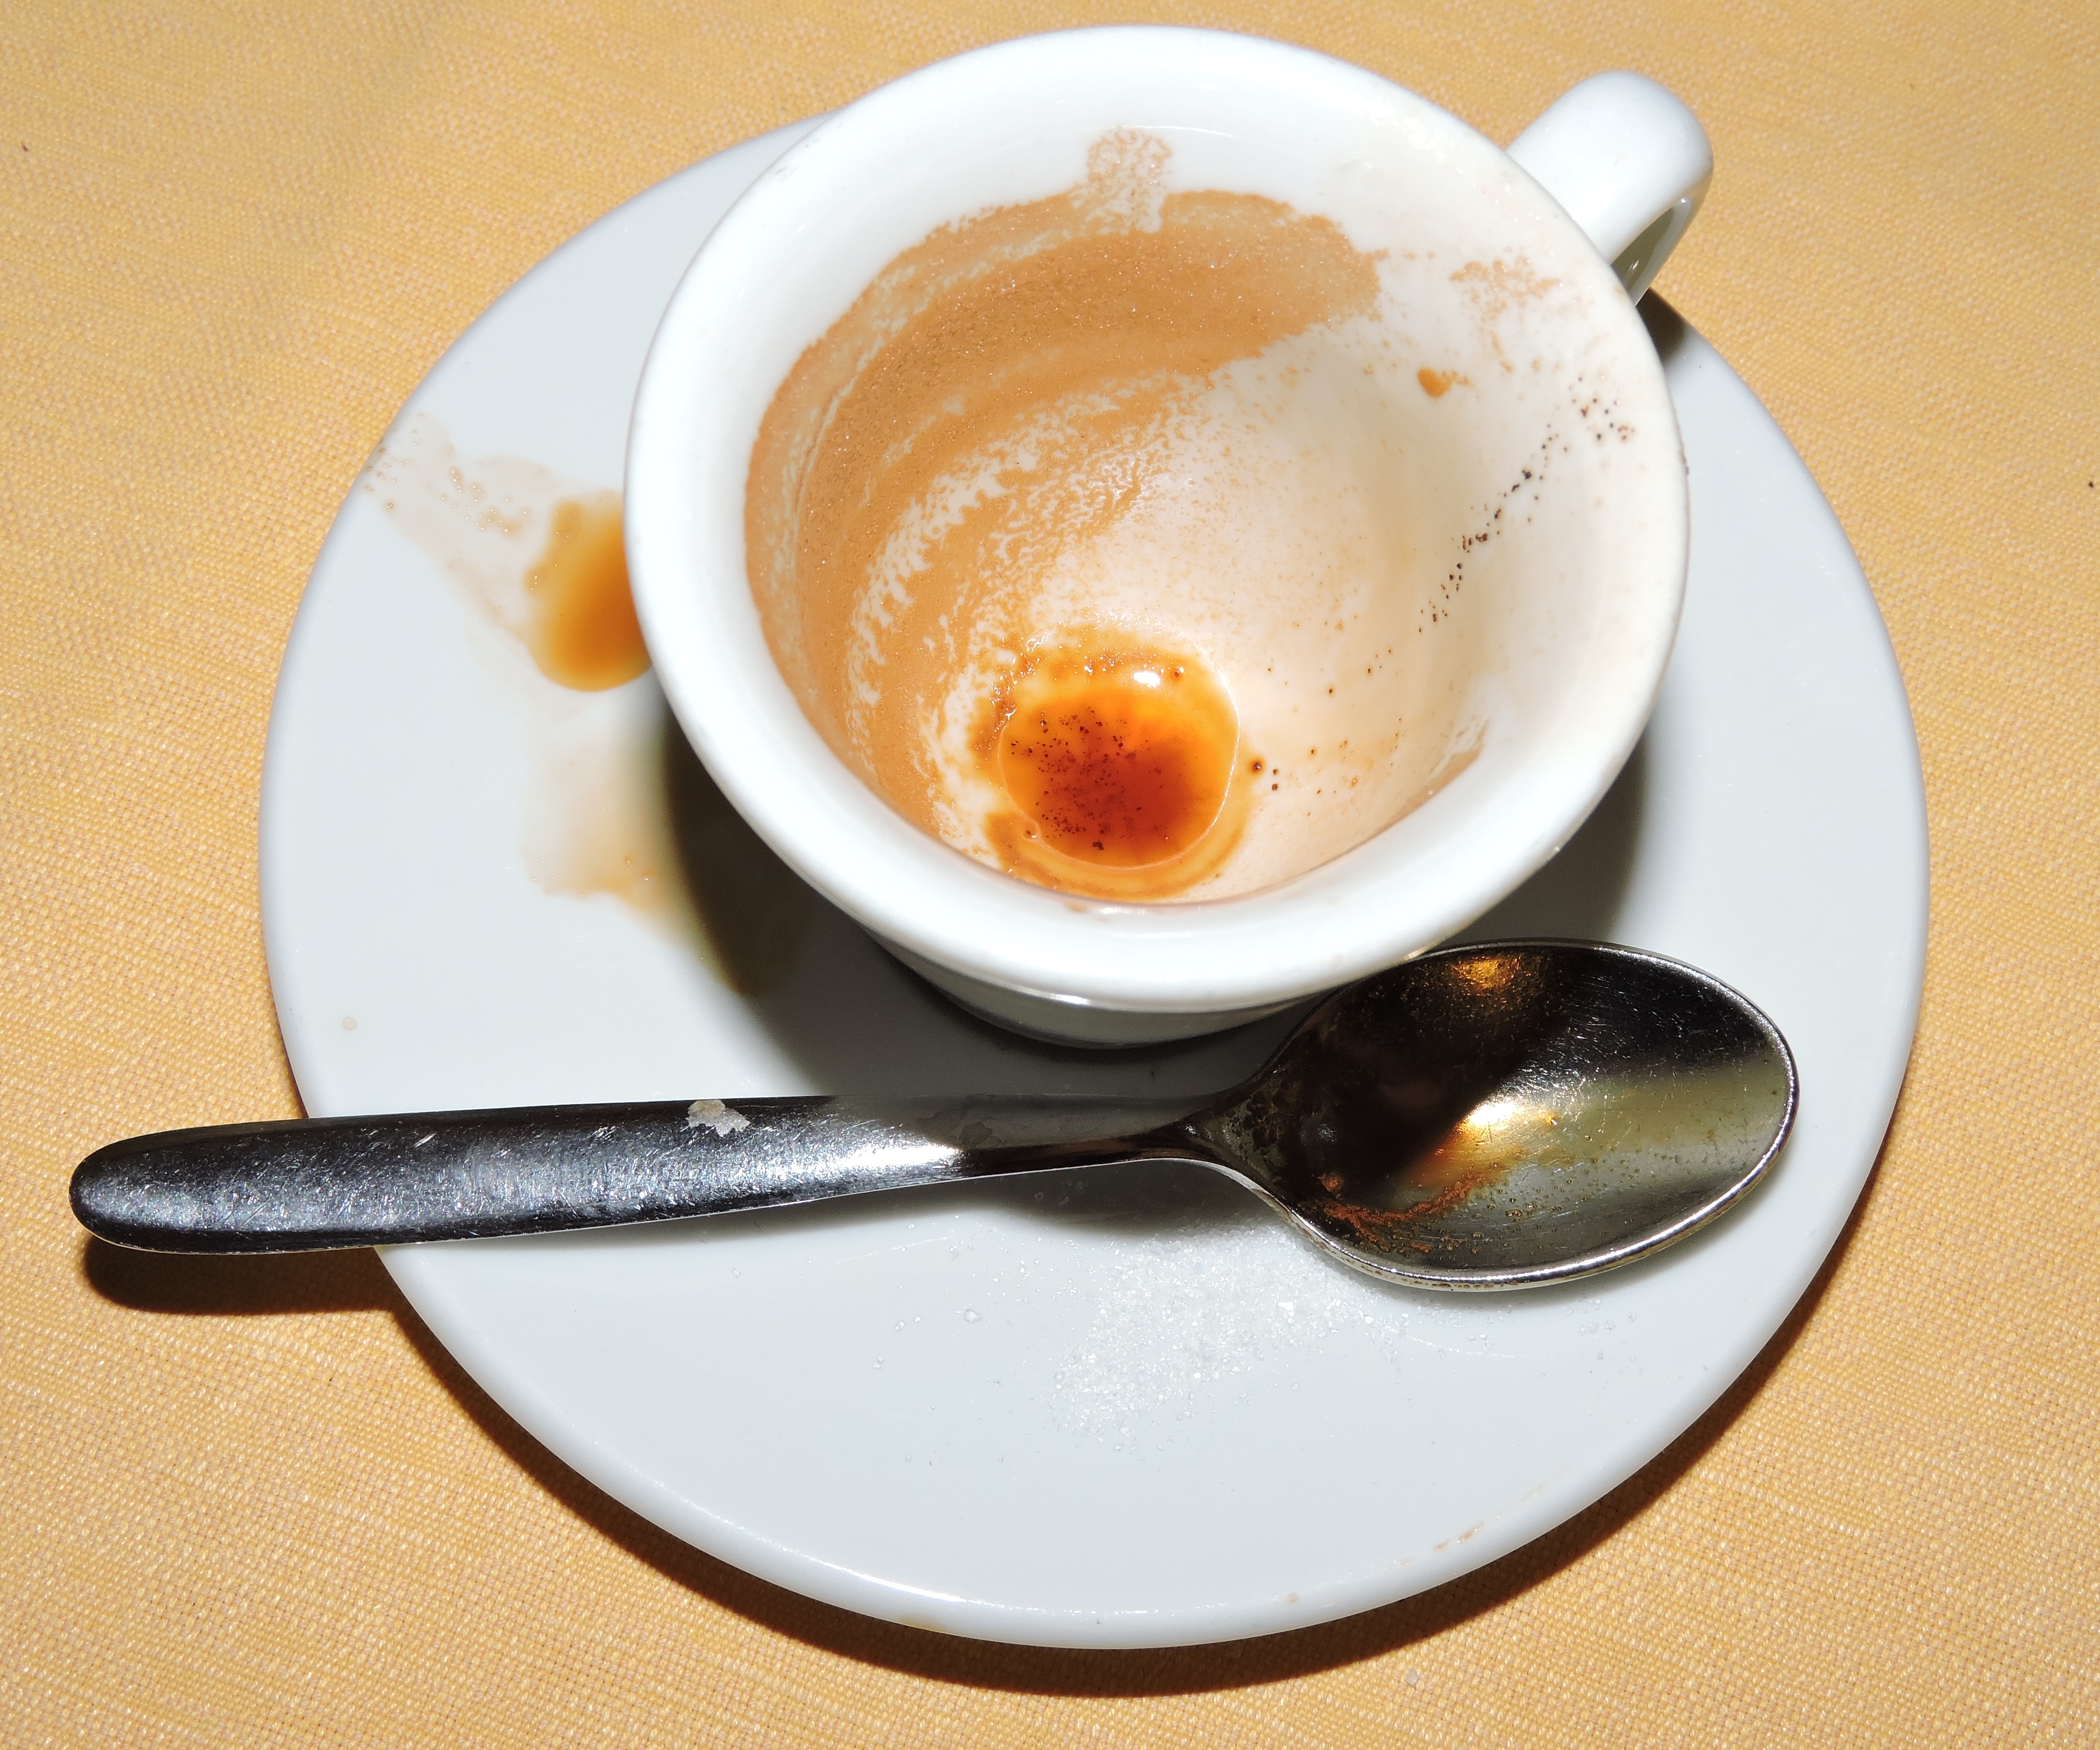
coffee, cup, cappuccino, dish, meal, food, saucer, drink, dirty, breakfast, espresso, coffee cup, consumed, teaspoon, finished, caff macchiato